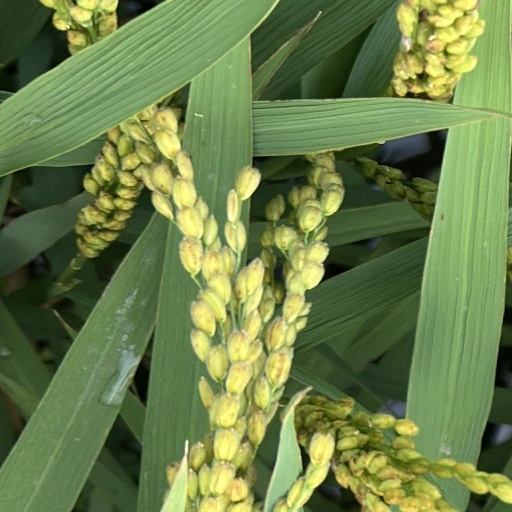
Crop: rice